York Factory

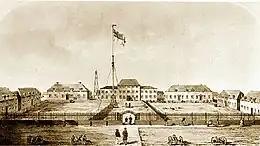
York Factory in 1853

York Factory is a Canadian National Historic Site that was a settlement and Hudson's Bay Company (HBC) factory (trading post) on the southwestern shore of Hudson Bay in northeastern Manitoba, Canada, at the mouth of the Hayes River, approximately south-southeast of Churchill.